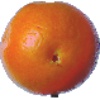
Label: Tangelo 1